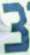
Number: 3